Royal Air Force

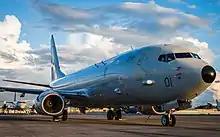
Poseidon MRA1

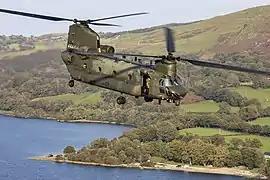
Boeing Chinook HC6A

The Eurofighter Typhoon FGR4 is the RAF's primary multi-role air defence and ground attack fighter aircraft, following the retirement of the Panavia Tornado F3 in late March 2011. With the completion of 'Project Centurion' upgrades, the Typhoon FGR4 took over ground attack duties from the Panavia Tornado GR4, which was retired on 1 April 2019. The Typhoon is tasked to defend UK airspace, while also frequently deploying in support of NATO air defence missions in the Baltic (Operation Azotize), Black Sea (Operation Biloxi), Iceland (Icelandic Air Policing) and Poland (Operation Chessman).